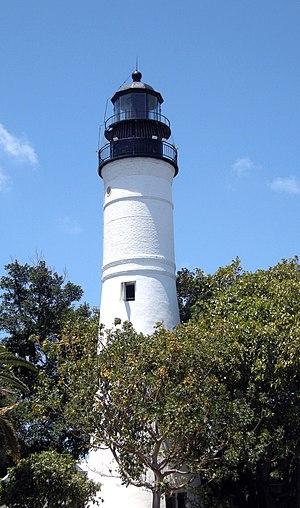
Le phare de Key West, était un phare situé à Key West, une île à l'extrémité de l'archipel des Keys appartenant au comté de Monroe en Floride.